True Crime: New York City

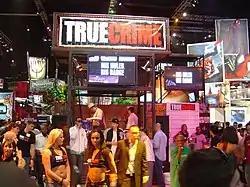
Promotion at E3 in May 2005

On May 18, Activision debuted a trailer for the game. The trailer revealed nothing about the plot or the location, but simply featured Marcus Reed arresting some criminals. Attached to the trailer was a competition called ""True Crime": Guess the City and Win Marcus' Ride." Players were encouraged to go to the game's official website and guess in which city they think the game is set. The competition's winner would win a Chrysler 300, Reed's car when the game begins. At the E3 event, Activision dedicated a large part of their booth to the upcoming game, but no footage was made available, nor was any plot information, or even a title, with the game now going by "True Crime 2005". The Chrysler available in the competition was present, as were DJs playing songs which would be featured in the game. All that was confirmed at E3 was the game would definitely be released on current generation systems.